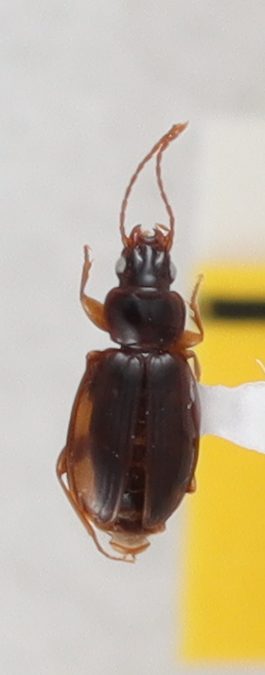
Scientific name: Trechus obtusus
Plot: 14
Trap: W
Collected: 20200818